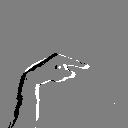
ASL letter: g